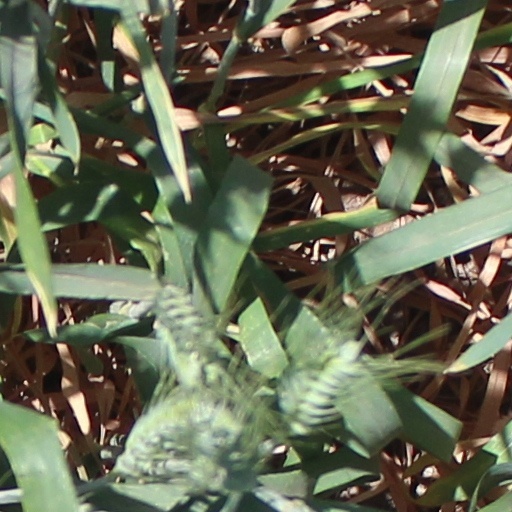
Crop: wheat